Christoph Wulf

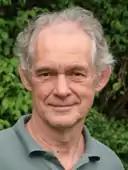
Christoph Wulf

Christoph Wulf (born 4 August, 1944, in Berlin, Germany) is a German professor of Anthropology and Education at the Free University of Berlin.